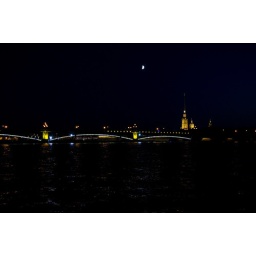
A night boat trip along the Neva river in Saint-Petersburg.